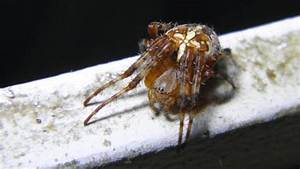
Label: ragno